Nick Hewer

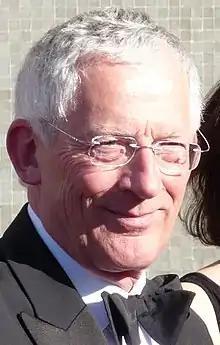
Hewer in 2009

Nicholas Radbourn Hewer (born 17 February 1944) is a retired British television presenter, company director (2010) and former public relations consultant from Swindon, England. From 2005 to 2014, he appeared as Alan Sugar's adviser in the British television series "The Apprentice". From 2012 to 2021, he presented the Channel 4 programme "Countdown" with Rachel Riley and Susie Dent.